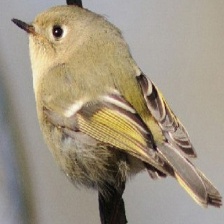
Species: RUBY CROWNED KINGLET
Scientific name: REGULUS CALENDULA